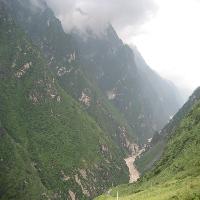
Weather: cloudy or overcast